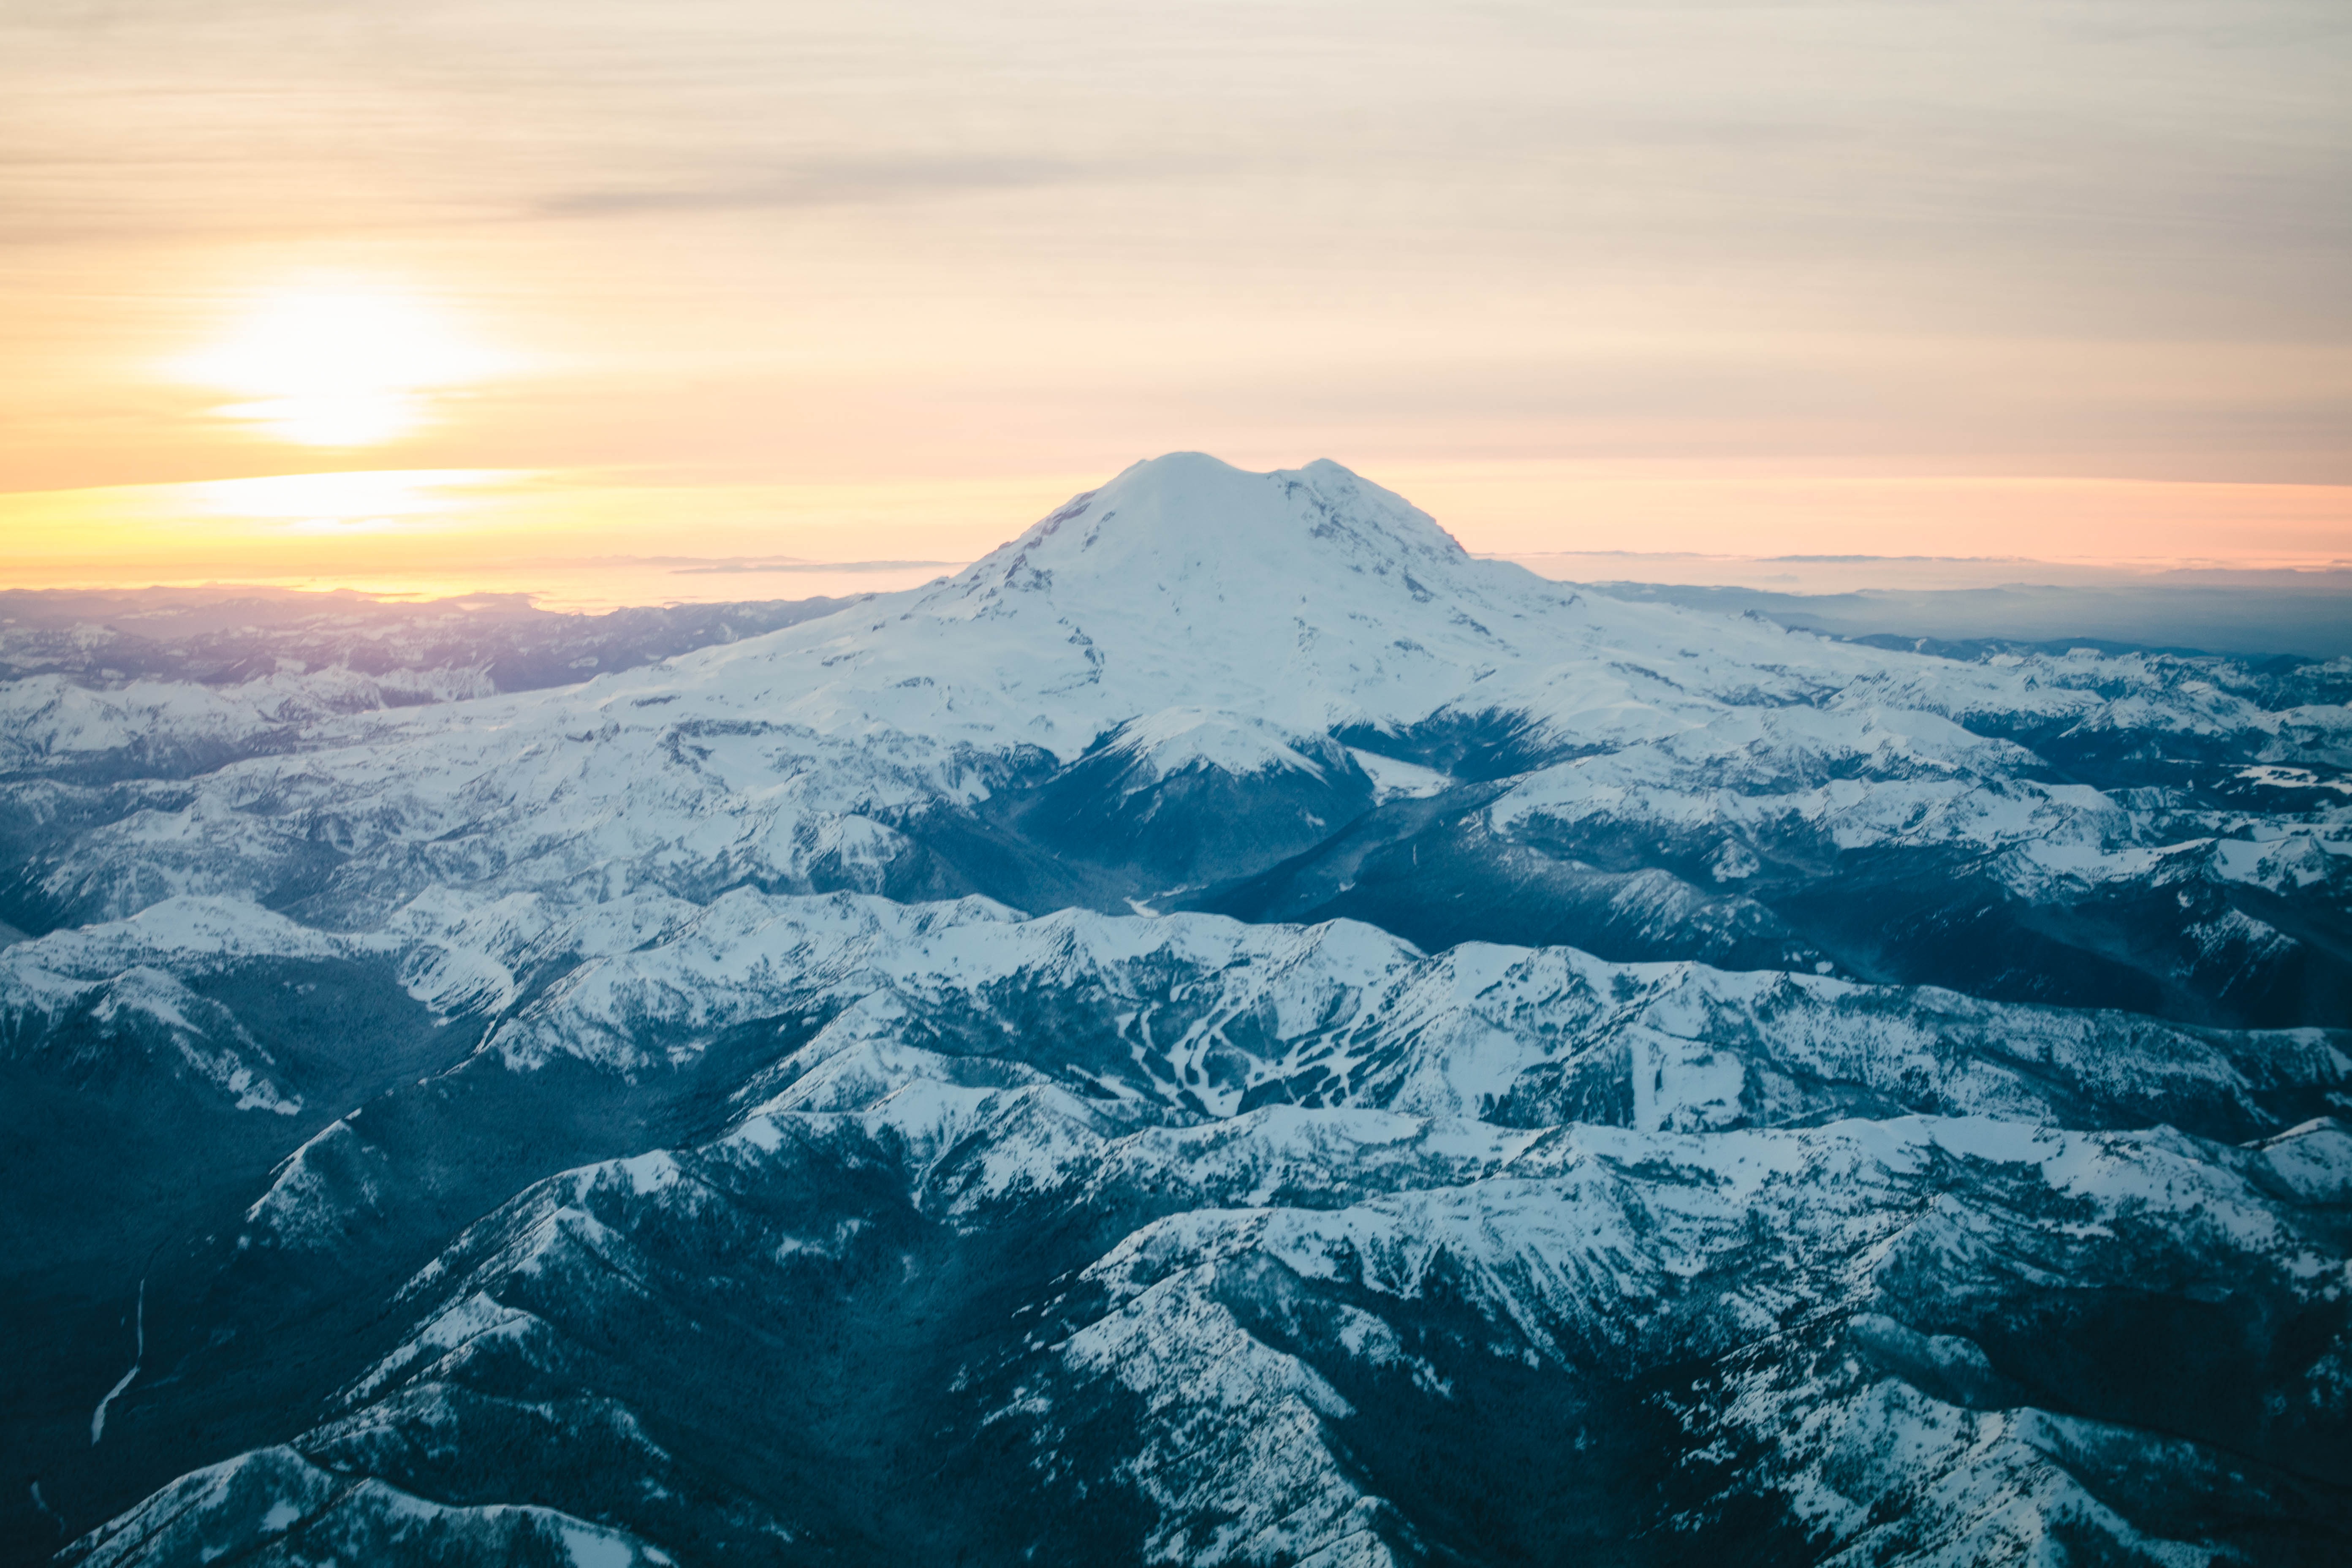
man, landscape, nature, outdoor, person, mountain, snow, cloud, people, sky, sun, sunrise, sunset, hiking, sport, sunlight, adventure, dawn, atmosphere, peak, mountain range, summer, travel, walk, hike, backpacker, blue, climbing, climber, freedom, arctic, extreme, camping, summit, motivation, rocks, alps, plateau, top, success, achievement, landform, climbing mountain, geographical feature, mountainous landforms